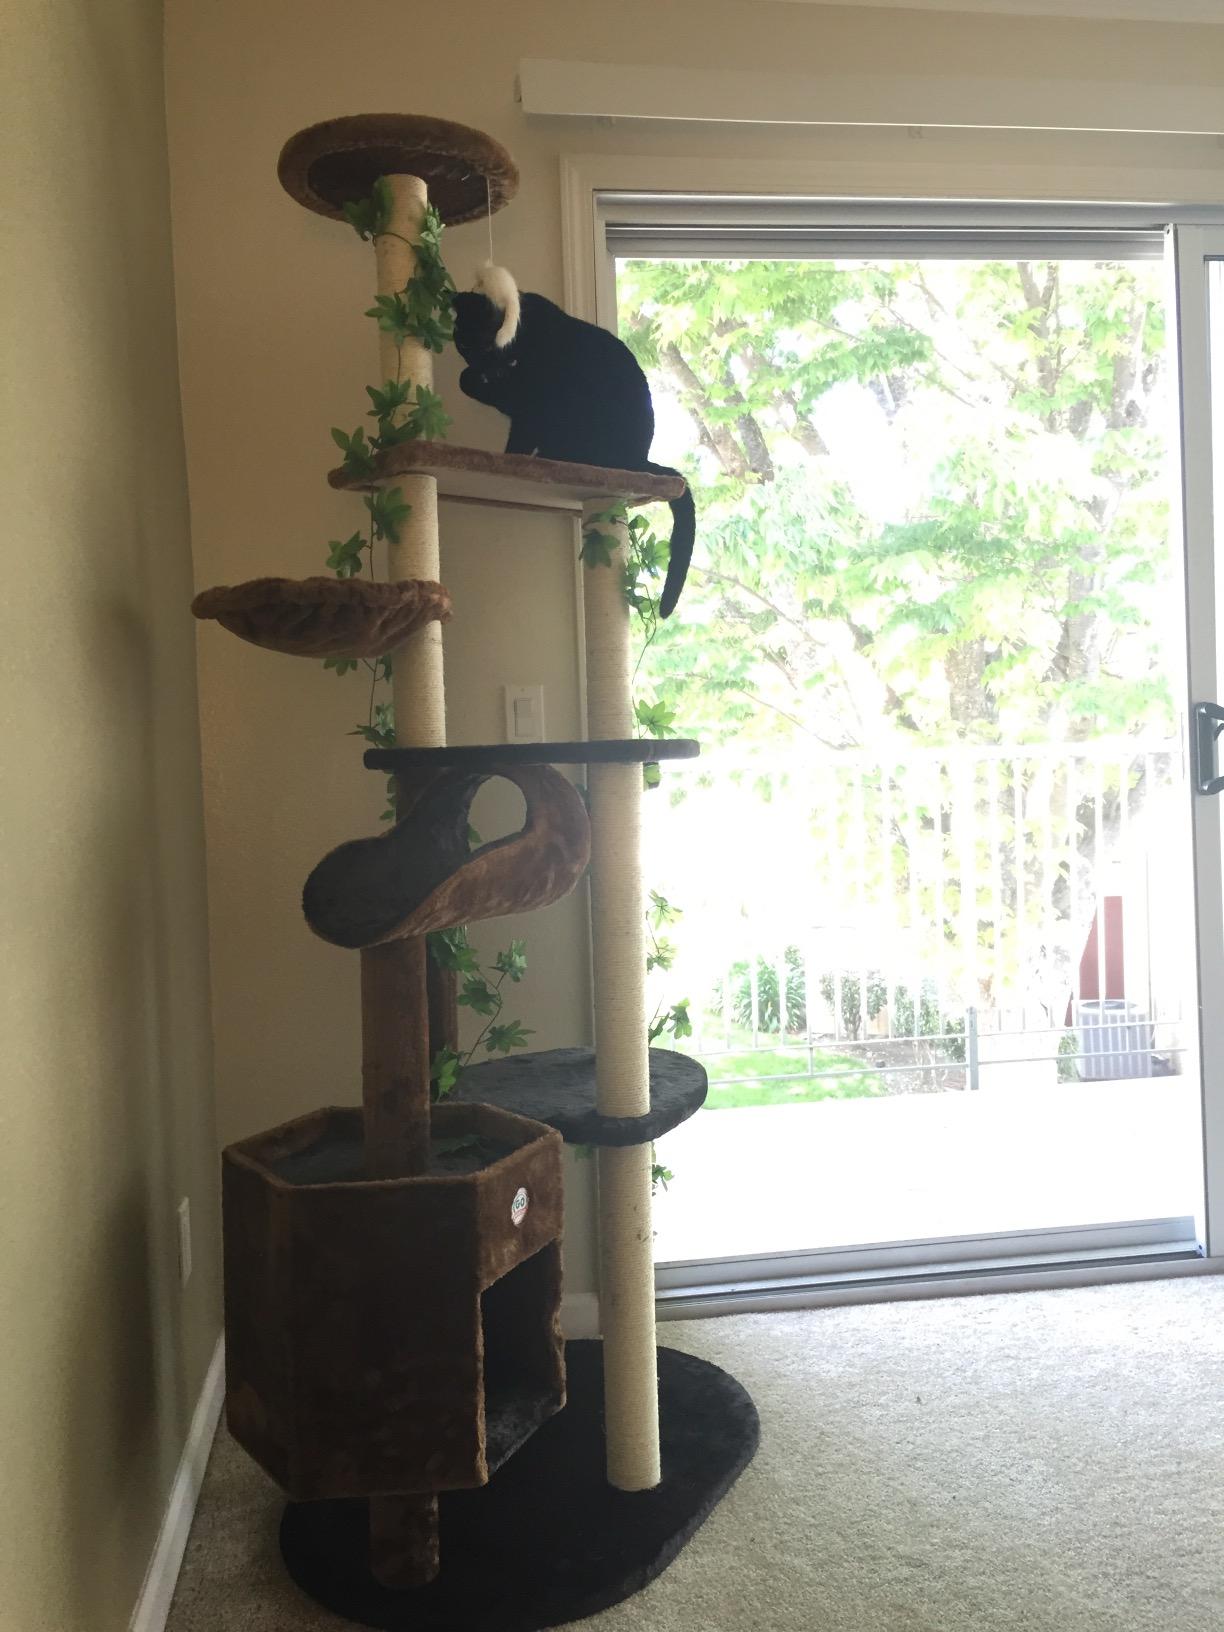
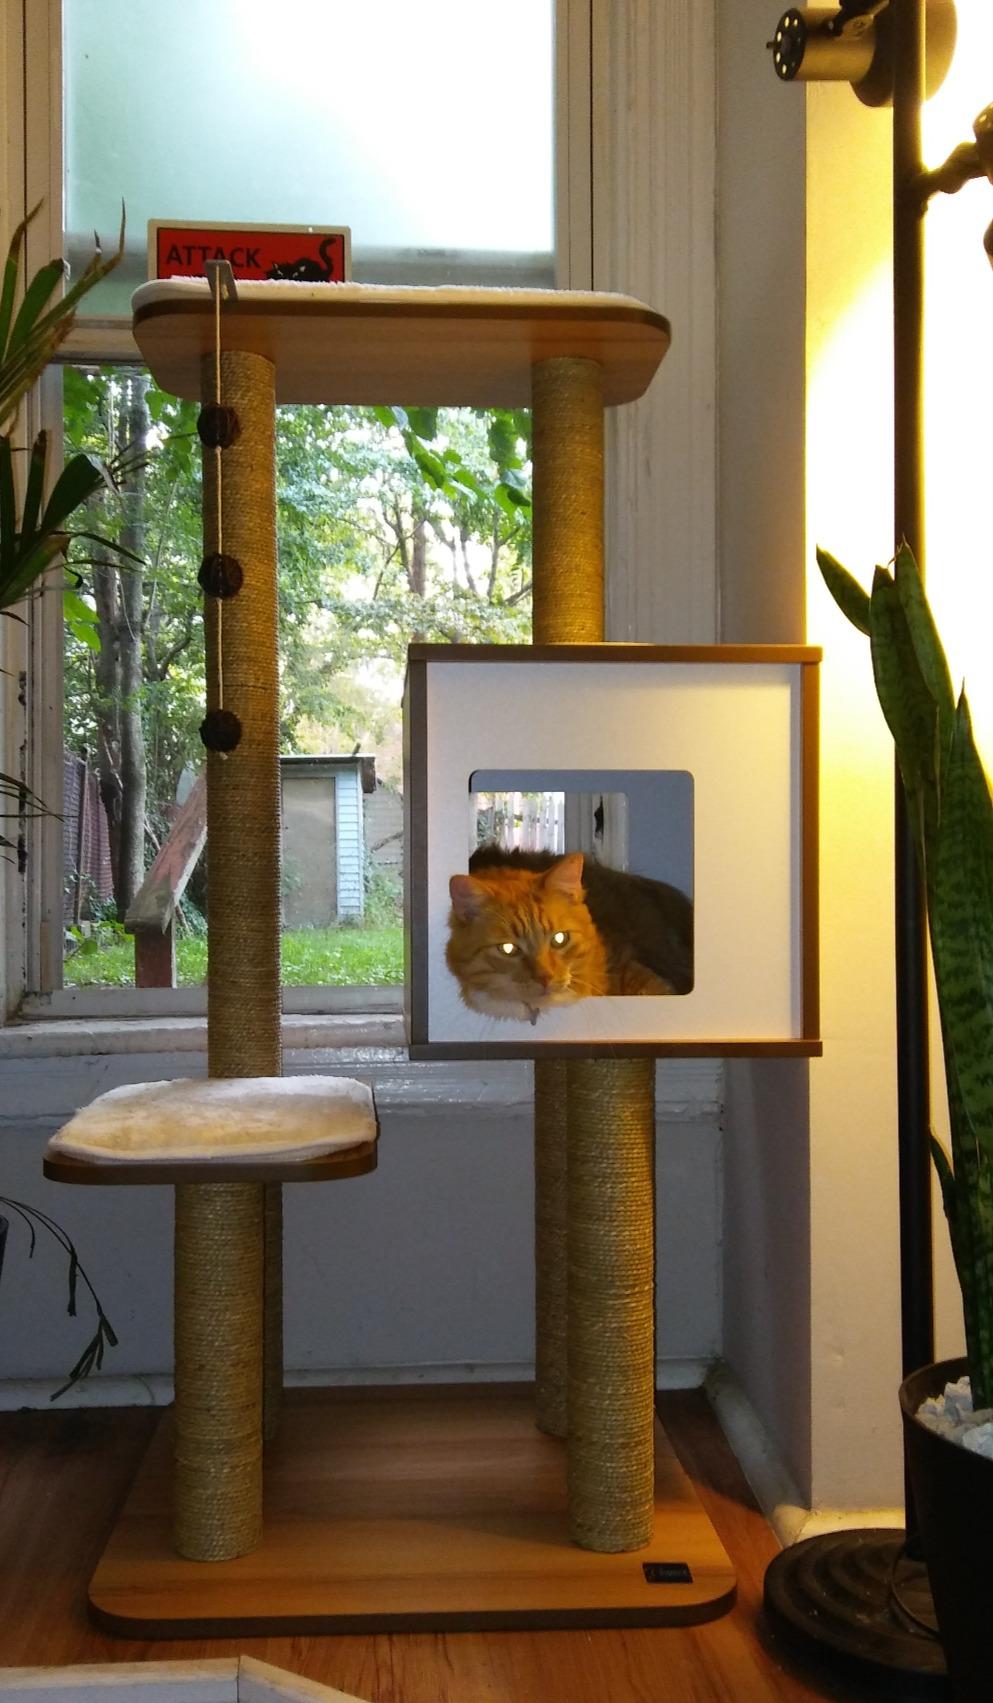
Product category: items_cat tree
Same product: no